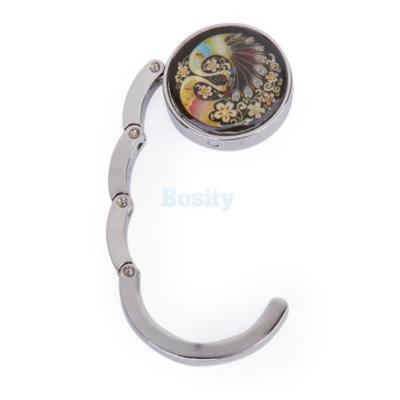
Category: table